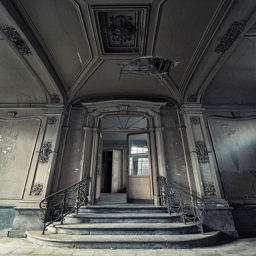
decay coming through the ceiling - abandoned mansion